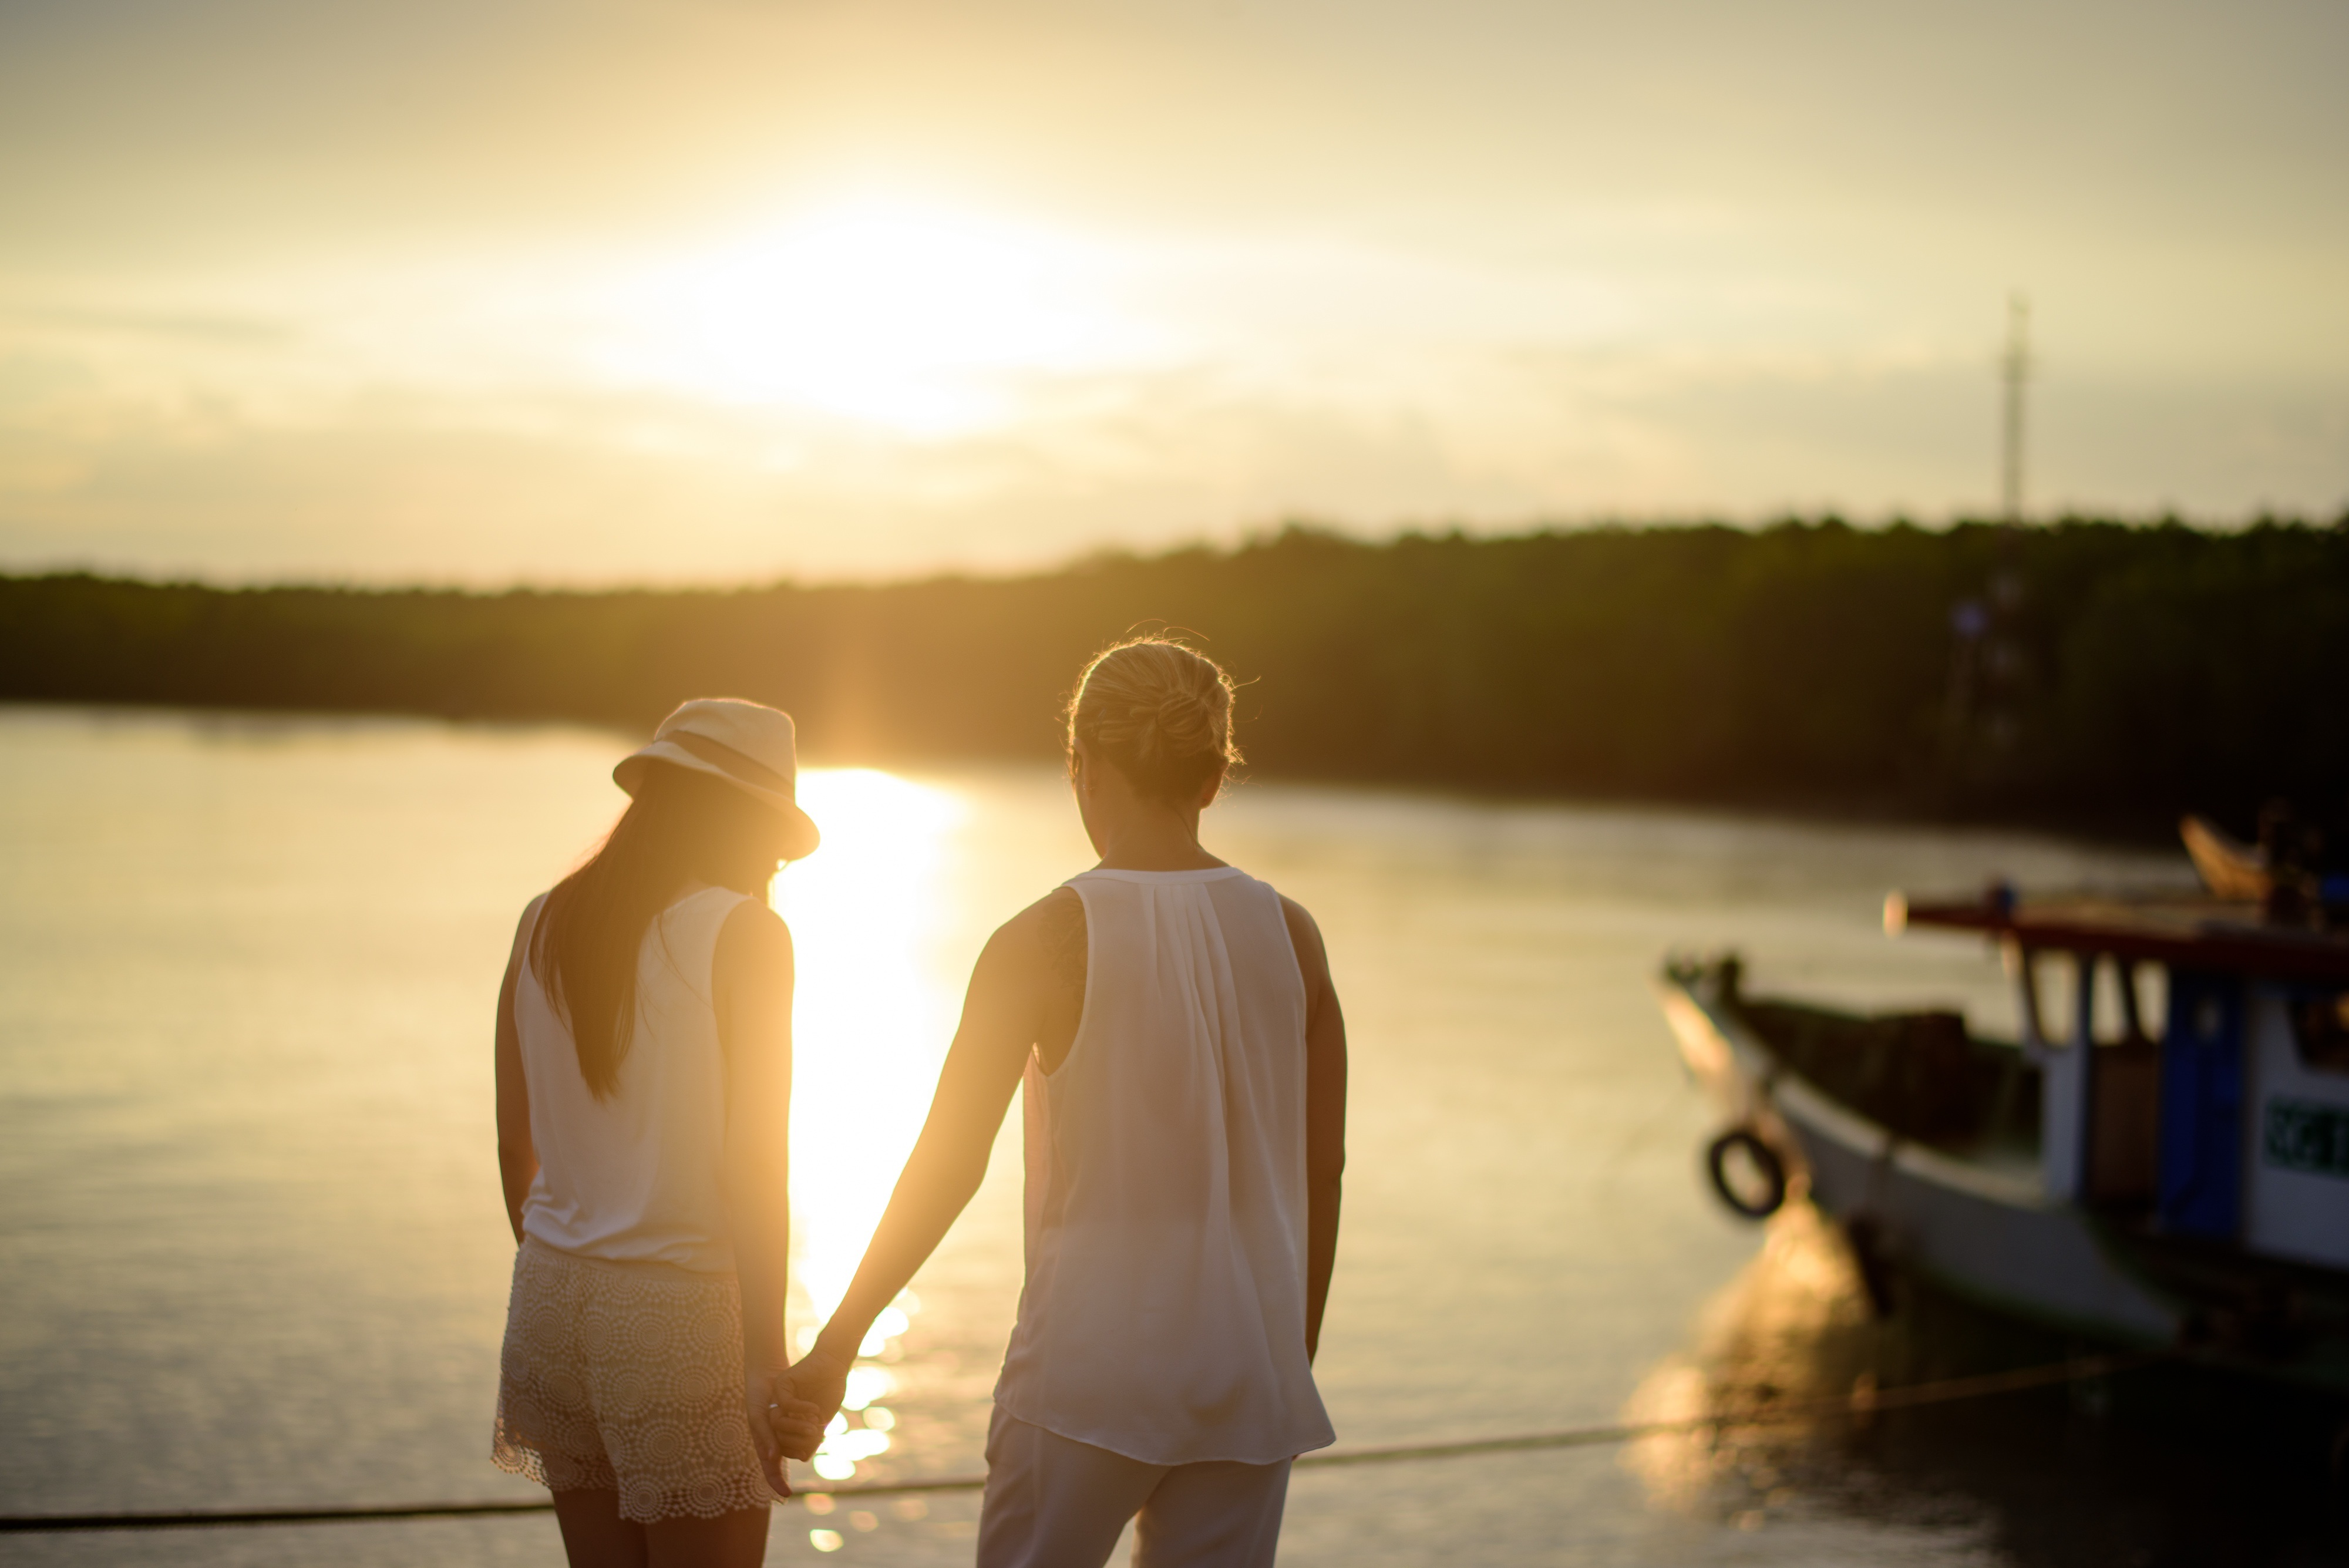
man, sea, water, people, woman, sunset, sunlight, morning, lake, summer, vacation, love, evening, young, reflection, couple, romantic, two, together, holding hands, happy, happiness, relationship, photograph, scene